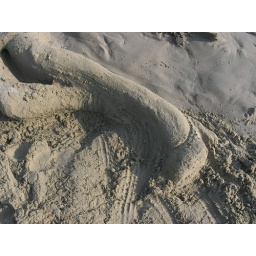
Girl/lady/ in the sand/ sand sculpture on the beach at Big Wave Bay, Hong Kong. Sanyo digital camera